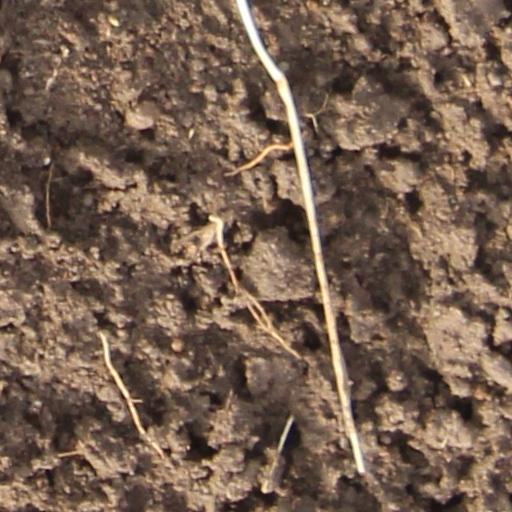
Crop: wheat